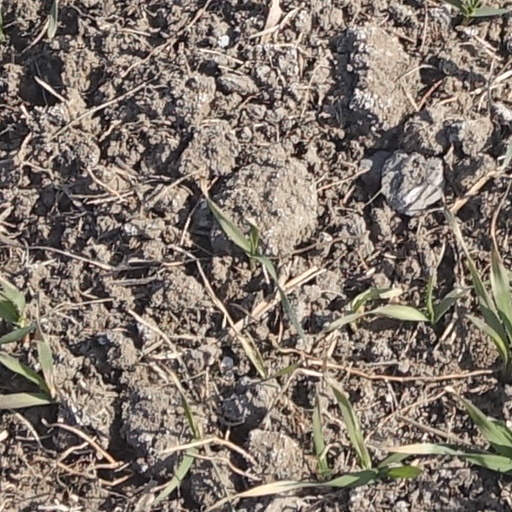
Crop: wheat